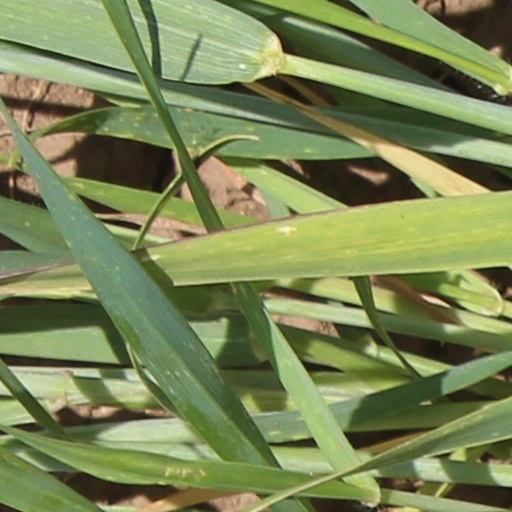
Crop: wheat